Rojek (film)

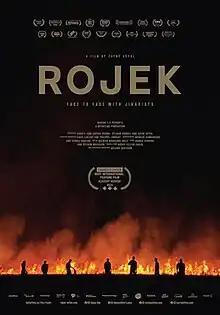
Theatrical release poster

Rojek is a 2022 Canadian documentary film written, directed and produced by Zaynê Akyol. It is about the recovery of Kurdistan from the Rojava–Islamist conflict with a special emphasis on interviews with imprisoned former members of the Islamic State about their motivations. It was selected as the Canadian entry for the Best International Feature Film at the 96th Academy Awards.